Richard Gaffin

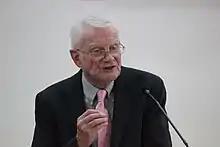
Richard B. Gaffin Jr speaking in Hapdong Theological Seminary in 2017

Richard B. Gaffin, Jr. (born 1936) is a Calvinist theologian, Presbyterian minister, and was the Charles Krahe Professor of Biblical and Systematic Theology at Westminster Theological Seminary in Philadelphia, Pennsylvania from 1999 to 2008. He became the Professor Emeritus, Biblical and Systematic Theology in 2008.